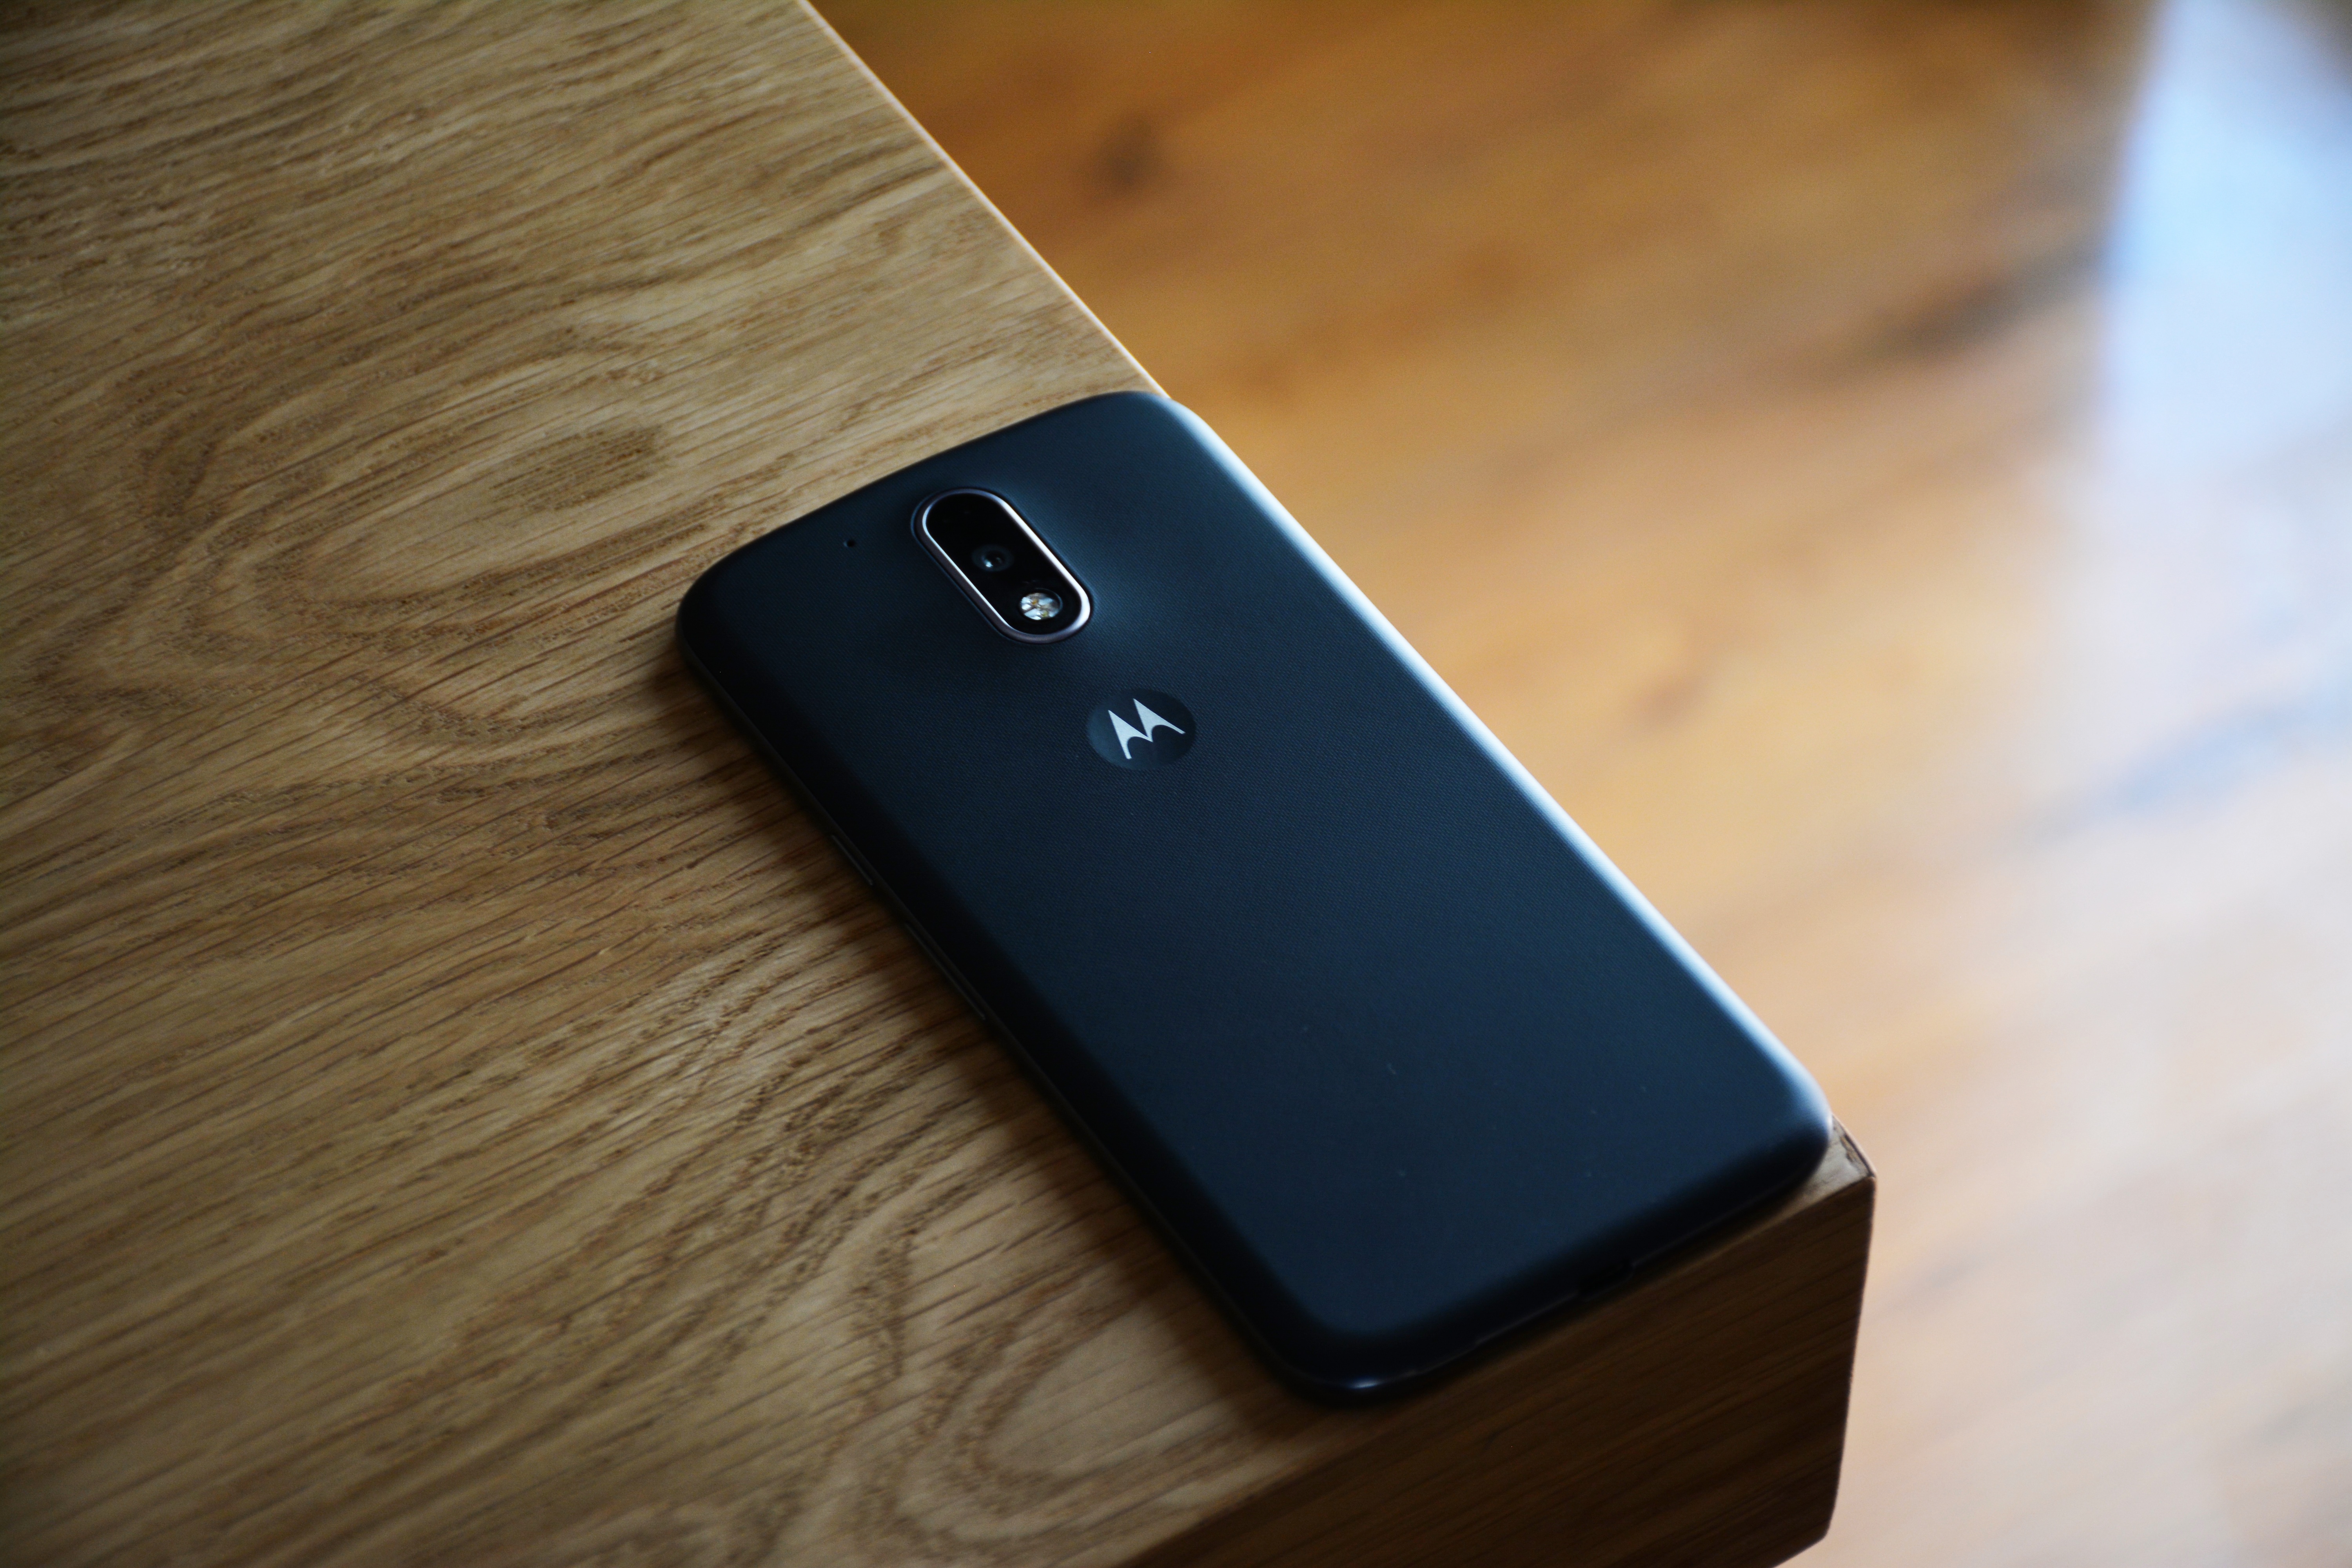
desk, smartphone, table, technology, telephone, gadget, mobile phone, electronics, multimedia, electronic device, portable communications device, communication device, moto g4, moto g4 plus, morotola